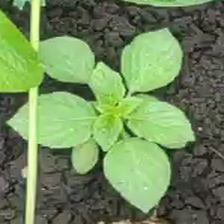
Weed species: Lamber_Quarter_plant(Chenopodium )